List of mammals of Gabon

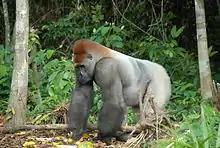
Western lowland gorilla

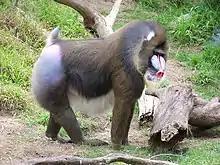
Mandrill

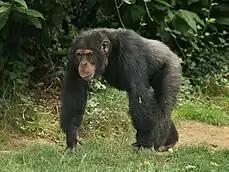
Common chimpanzee

The order Primates contains humans and their closest relatives: lemurs, lorisoids, tarsiers, monkeys, and apes.